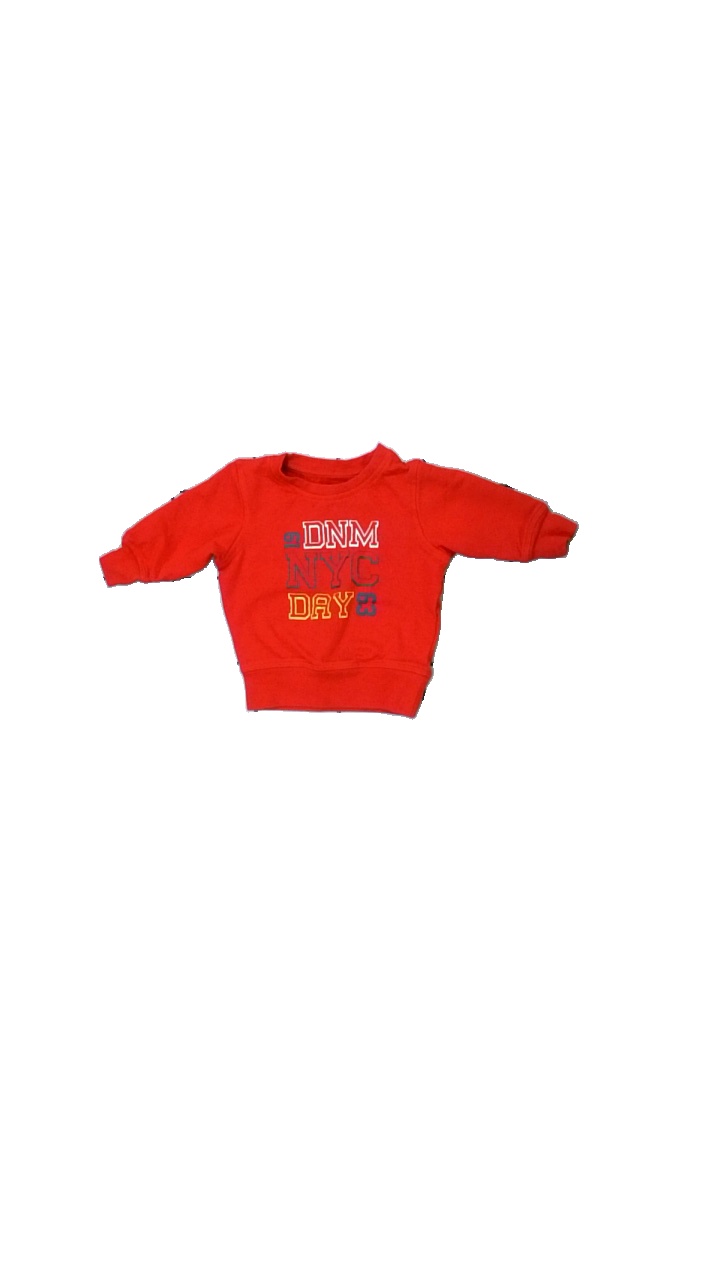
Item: Sweater (Children)
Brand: D.m.d
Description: röd tjock långärmad tröja med logga fram
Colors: Red, Blue, White, Multicolor
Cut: Regular
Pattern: Logo print
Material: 100% cotton
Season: All
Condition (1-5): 5
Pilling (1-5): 5
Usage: Reuse
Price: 50-100